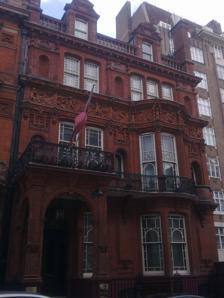
Building: Embassy of Qatar, London
Country: United Kingdom
Year built: 1879
Diplomatic mission Embassy of Qatar in London Location Mayfair , London Address 1 South Audley Street , London, W1K 1NB Coordinates 51°30′25.1″N 0°9′1.7″W / 51.506972°N 0.150472°W / 51.506972; -0.150472 Ambassador Mr. Yousef Ali Al-Khater. The Embassy of Qatar at 1 South Audley Street in Mayfair, London is the diplomatic mission of Qatar in the United Kingdom. The embassy is housed in a Grade II listed three storey house designed by the architect Frederick Pepys Cockerell and completed after his death by George Aitchison . The exterior of the house is richly decorated with a terracotta frieze depicting putti . Qatar also maintains a Cultural and Military Section at 21 Hertford Street, Mayfair and a Health Section at 30 Collingham Gardens , South Kensington . Gallery Plaque outside the embassy in Arabic and English depicting the Emblem of Qatar References